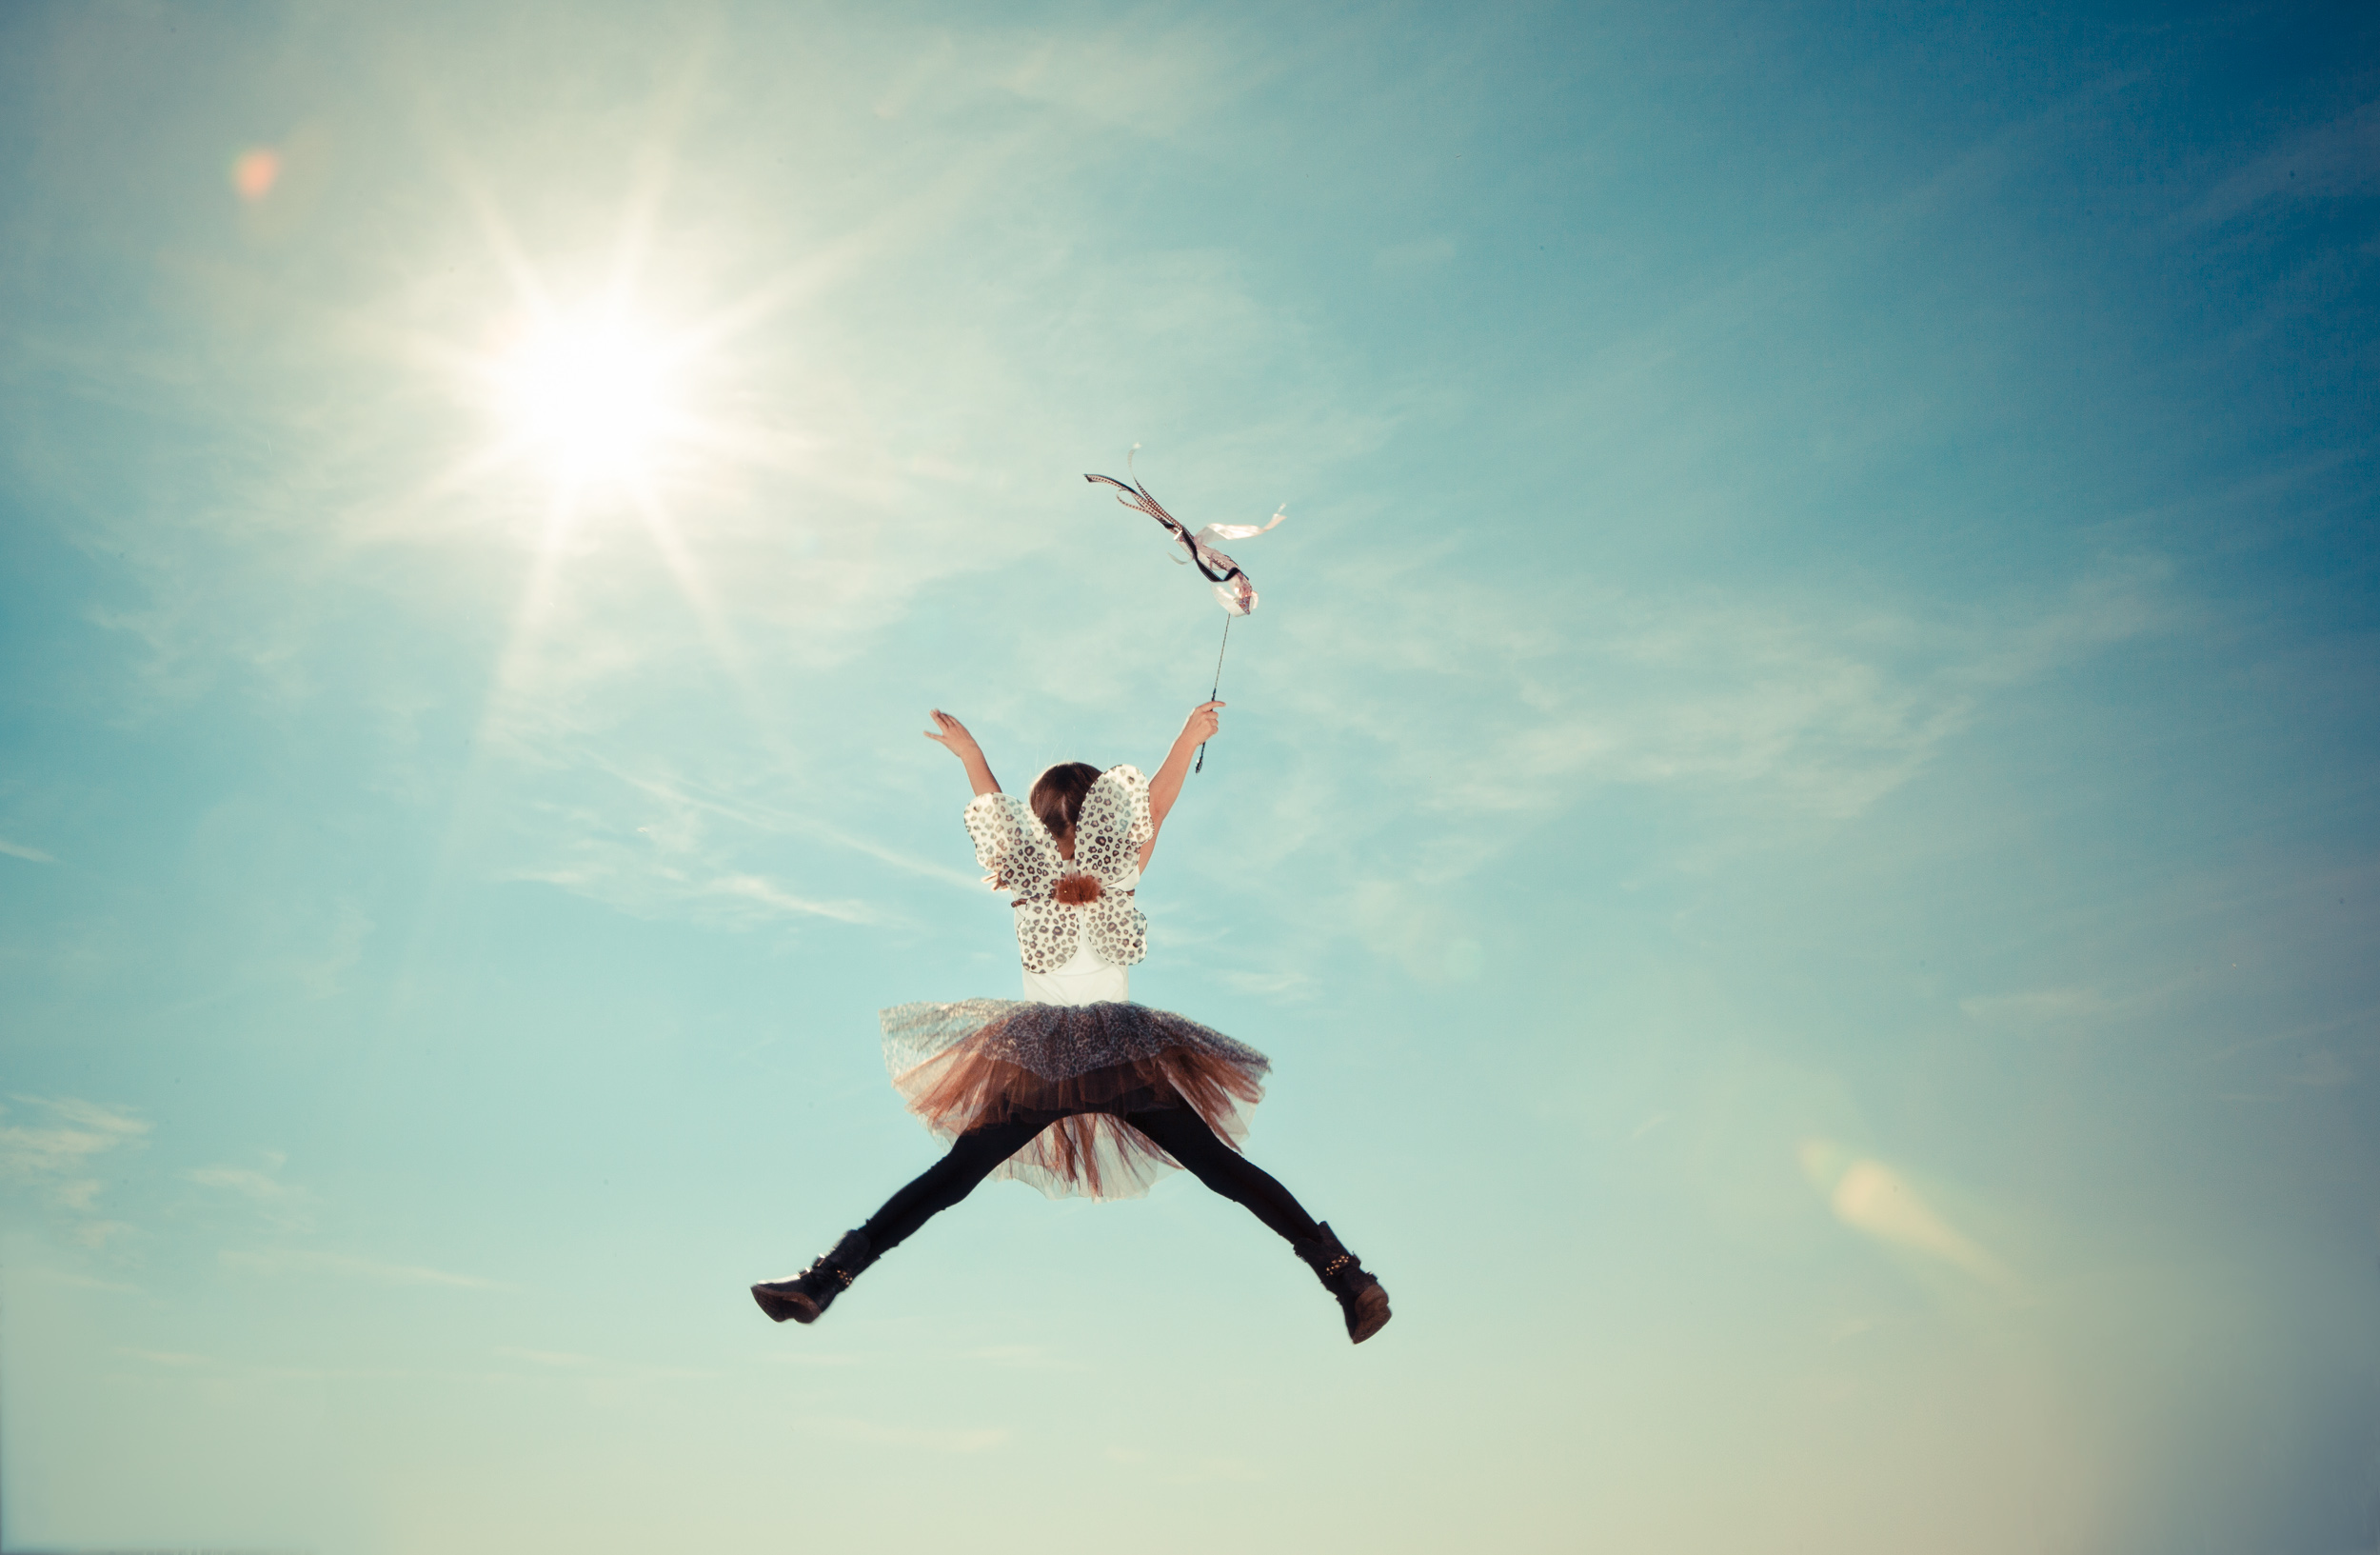
hand, wing, light, sky, girl, sun, sunlight, flower, wind, fly, jump, jumping, motion, heaven, flight, child, blue, extreme sport, toy, parachute, invertebrate, outdoors, costume, fairy, parachuting, macro photography, atmosphere of earth